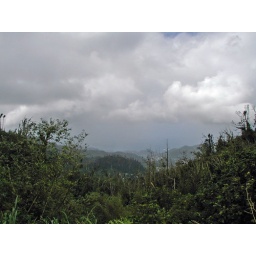
Rain forest stripped bare by hurricane